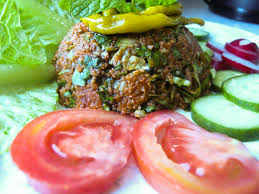
Yemek: kisir